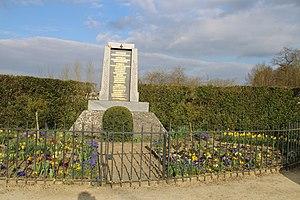
Le monument aux morts.
Avricourt est une commune française située dans le département de l'Oise en région Hauts-de-France.